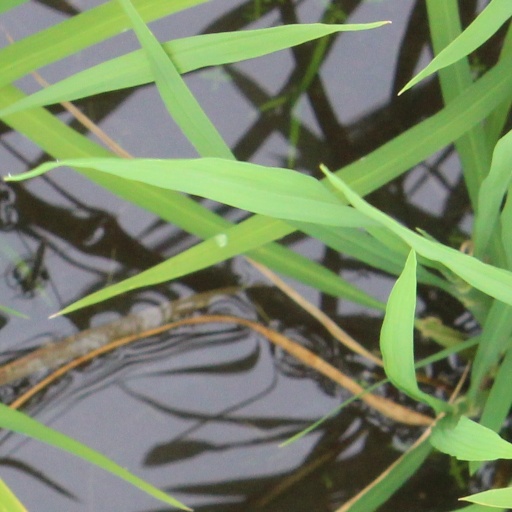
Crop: rice